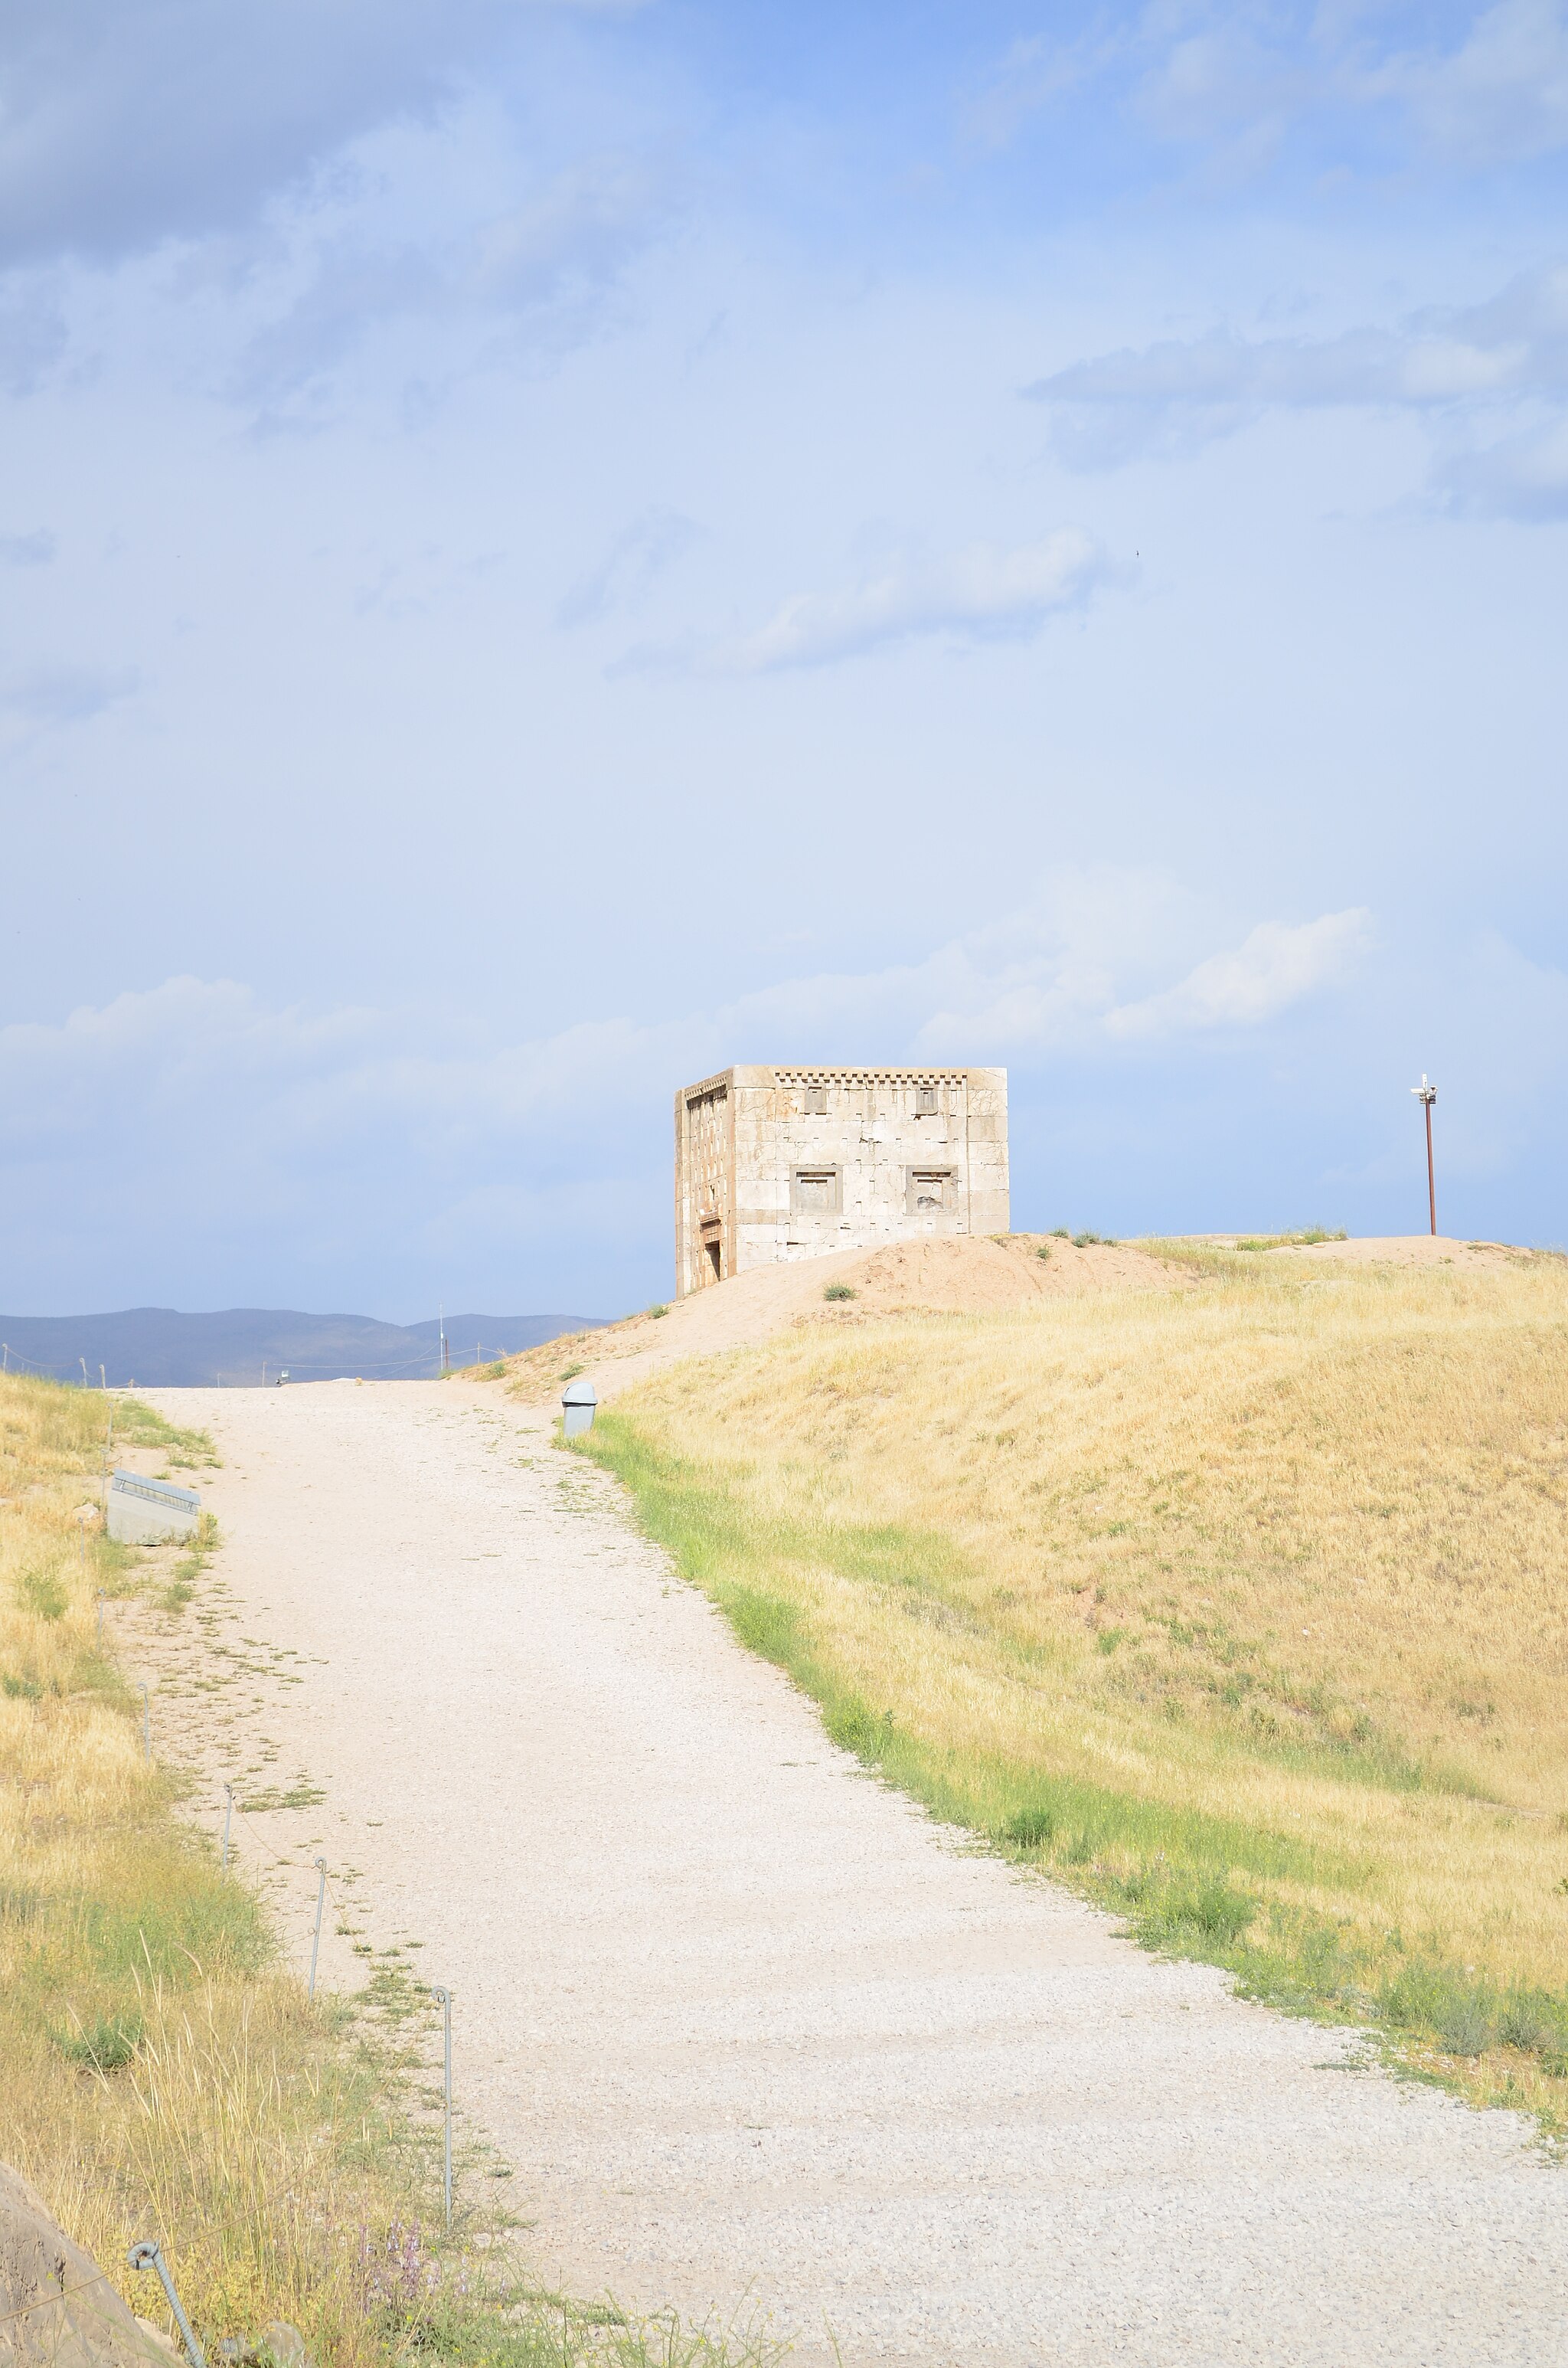
Title: Naqshe Rostam Darafsh Ordibehesht 93 (45)
Description: Ka'ba-ye Zartosht
Date: 2014-05-05 16:48:00
Categories: GFDL, Taken with Nikon D5100, Ka'ba-ye Zartosht, License migration redundant, Self-published work, Photos by Darafsh Kaviyani